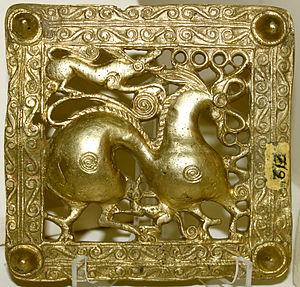
La culture de l'Azerbaïdjan, pays de l'Asie du Caucase, désigne d'abord les pratiques culturelles observables de ses habitants.
L'art azerbaïdjanais s'est développé au cours de l'histoire ancienne de l'Azerbaïdjan et de l'Azerbaïdjan iranien. Les Azerbaïdjanais ont créé une culture riche et distinctive, dont une grande partie est l’art décoratif et appliqué. Cette forme d'art enracinée dans l'antiquité blanchâtre est représentée par un large éventail de produits artisanaux tels que la chasse, la fabrication de bijoux, la gravure sur métal, la sculpture sur bois, la pierre et l'os, la fabrication de tapis, laçage, modelage et impression, le tricotage et broderie. Chacun de ces types d’art décoratif, preuve de la culture et des richesses de la nation azerbaïdjanaise, y est très populaire. De nombreux marchands, voyageurs et diplomates qui ont visité ces lieux à différentes époques ont rapporté de nombreux faits intéressants concernant le développement de l'artisanat d'art en Azerbaïdjan.